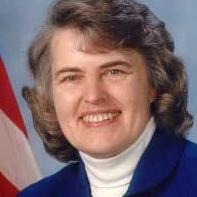
Age: 60